Pachycaul

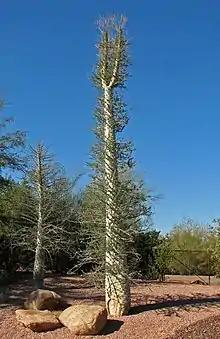
"Fouquieria columnaris"

Pachycauls are plants with a disproportionately thick trunk, for their height, and relatively few branches. With certain pachycaul species, particularly the more succulent varieties, they are commonly referred to as "caudiciformes", a reference to their trunk development of a moisture-filled caudex for periods of drought. By comparison, trees with thin twigs, such as oaks ("Quercus"), maples ("Acer") and "Eucalyptus", are called leptocauls; those with moderately thick twigs, such as "Plumeria", are called mesocauls. Pachycauls can be the product of exceptional primary growth (as with Arecaceae and Cycadaceae) or disproportionate secondary growth, as with the baobabs ("Adansonia"). The word is derived from the Greek "pachy-" (meaning "thick" or "stout") and the Latin "caulis" (meaning "stem").